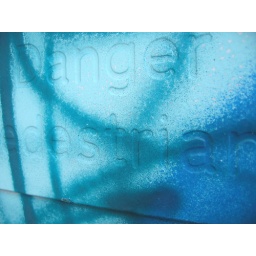
messin around with rollers and stuff for background ideas on wall sign